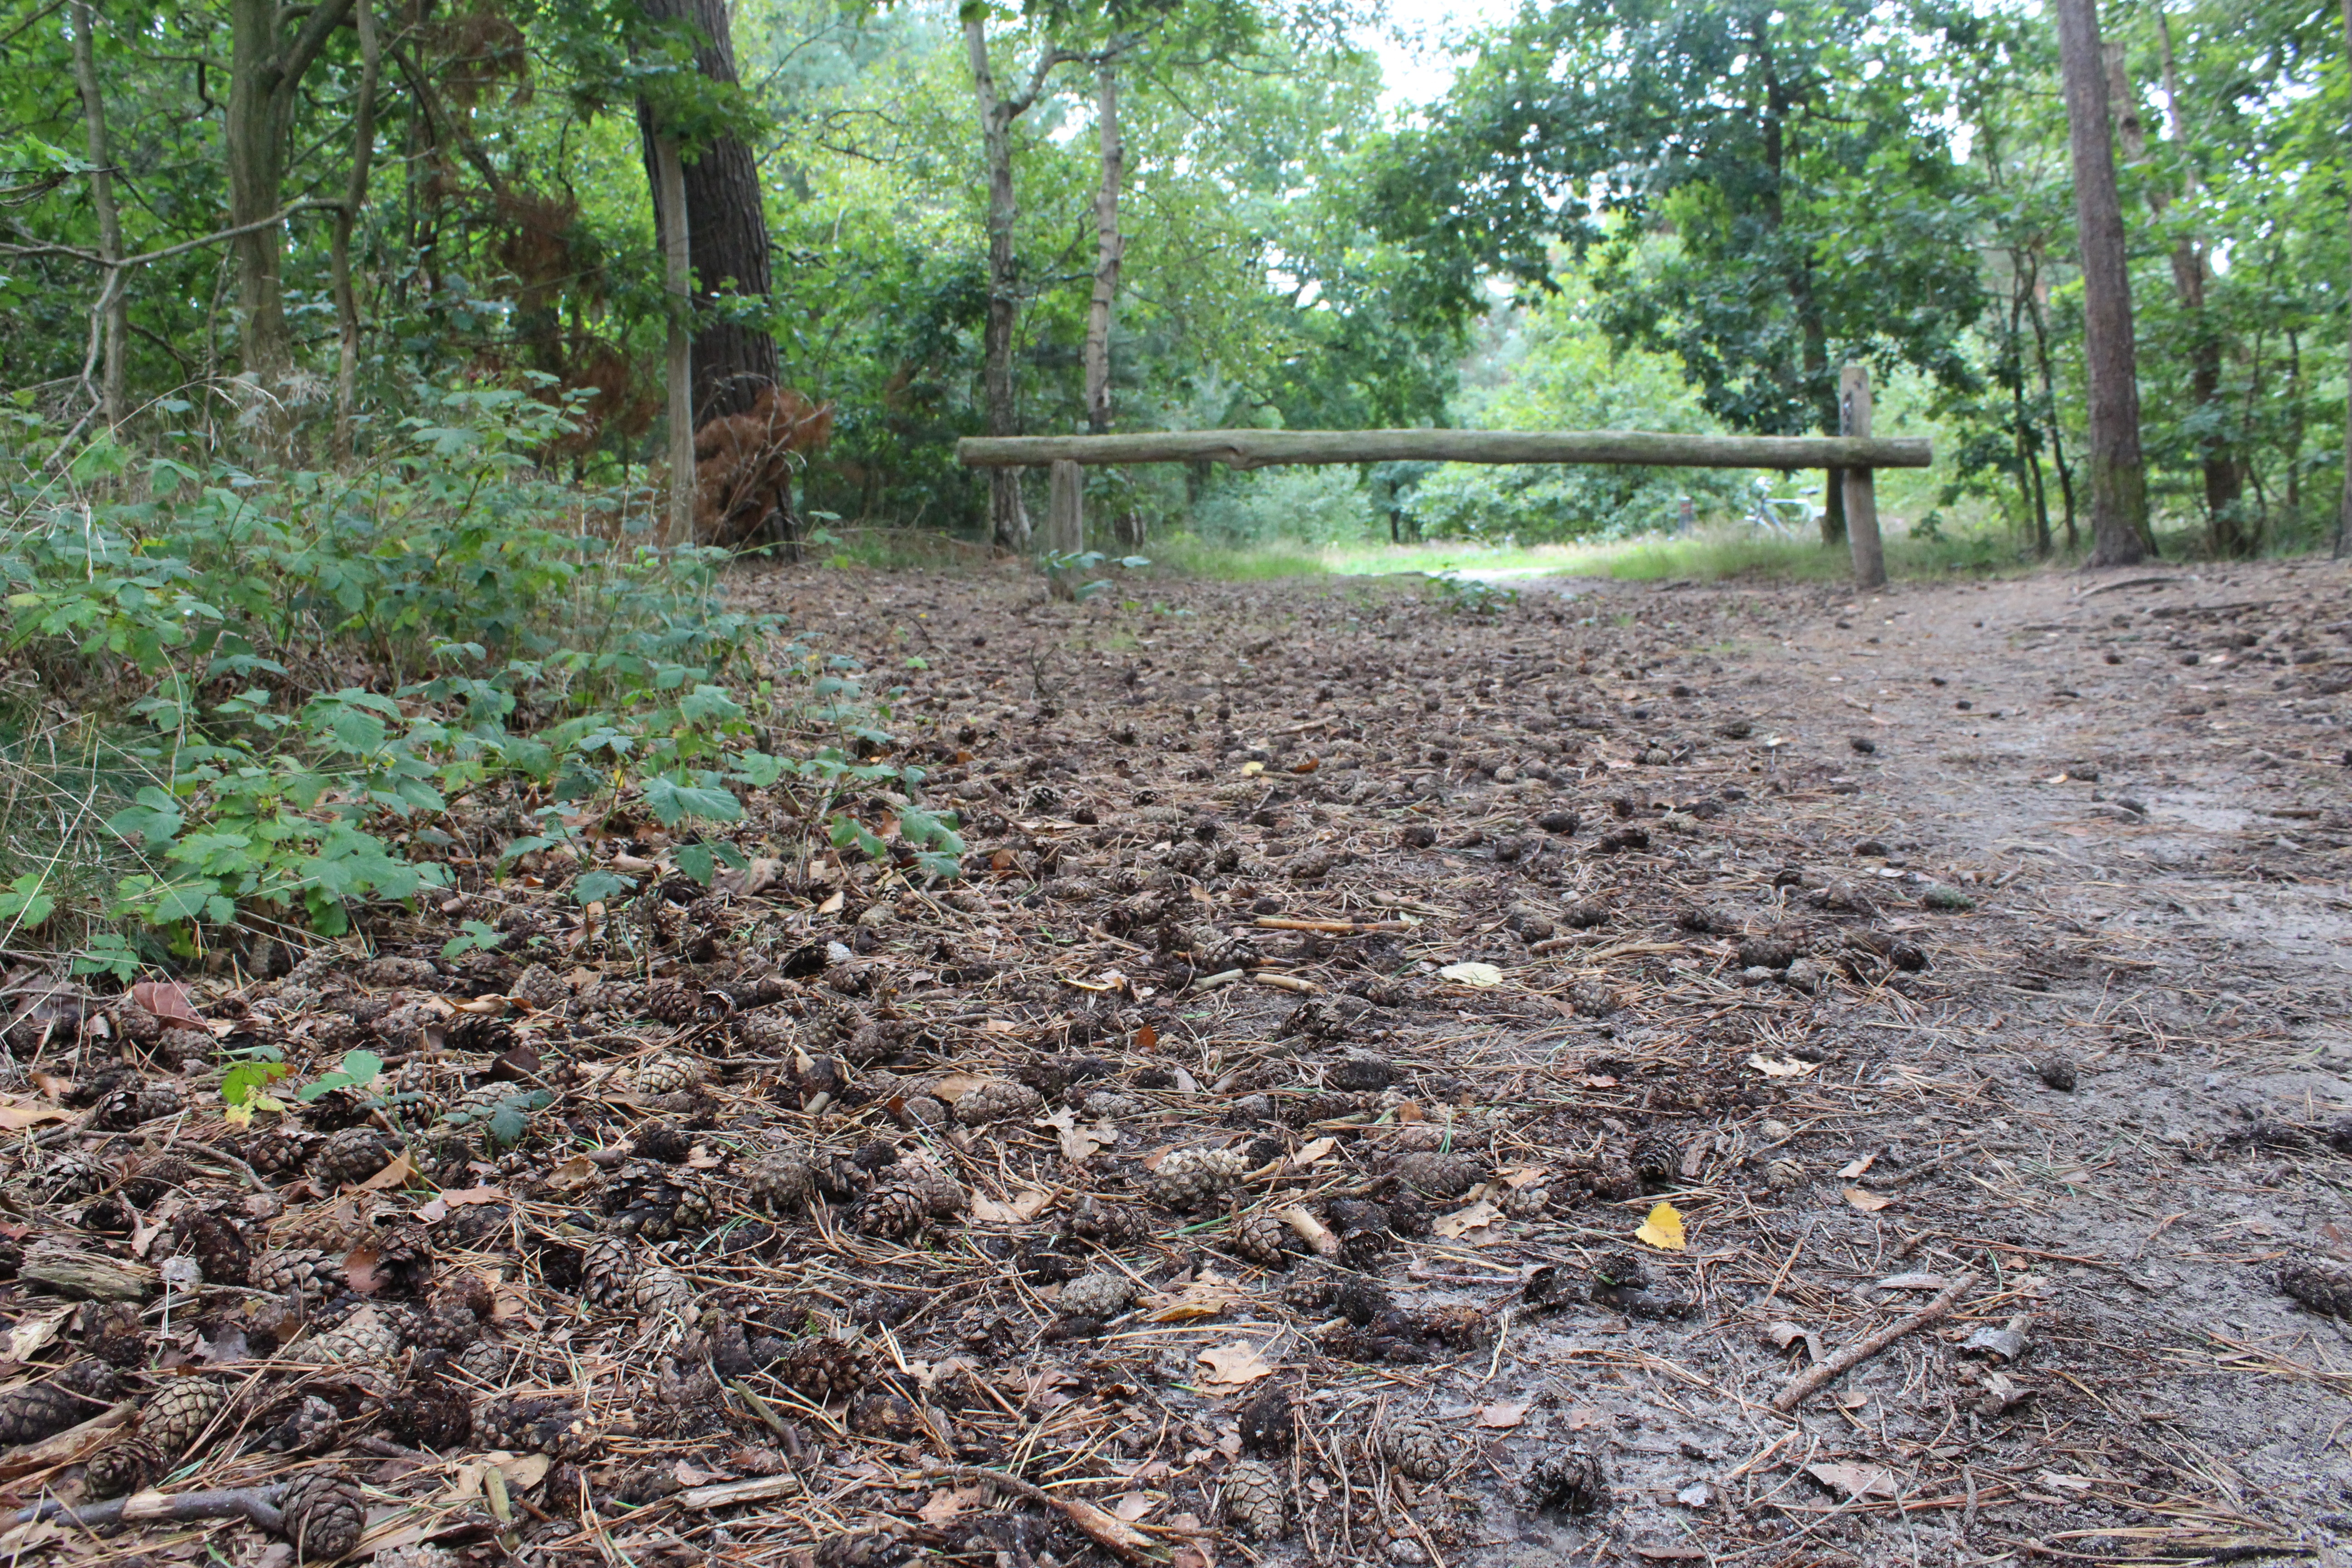
tree, forest, track, trail, soil, garden, woodland, habitat, yard, natural environment